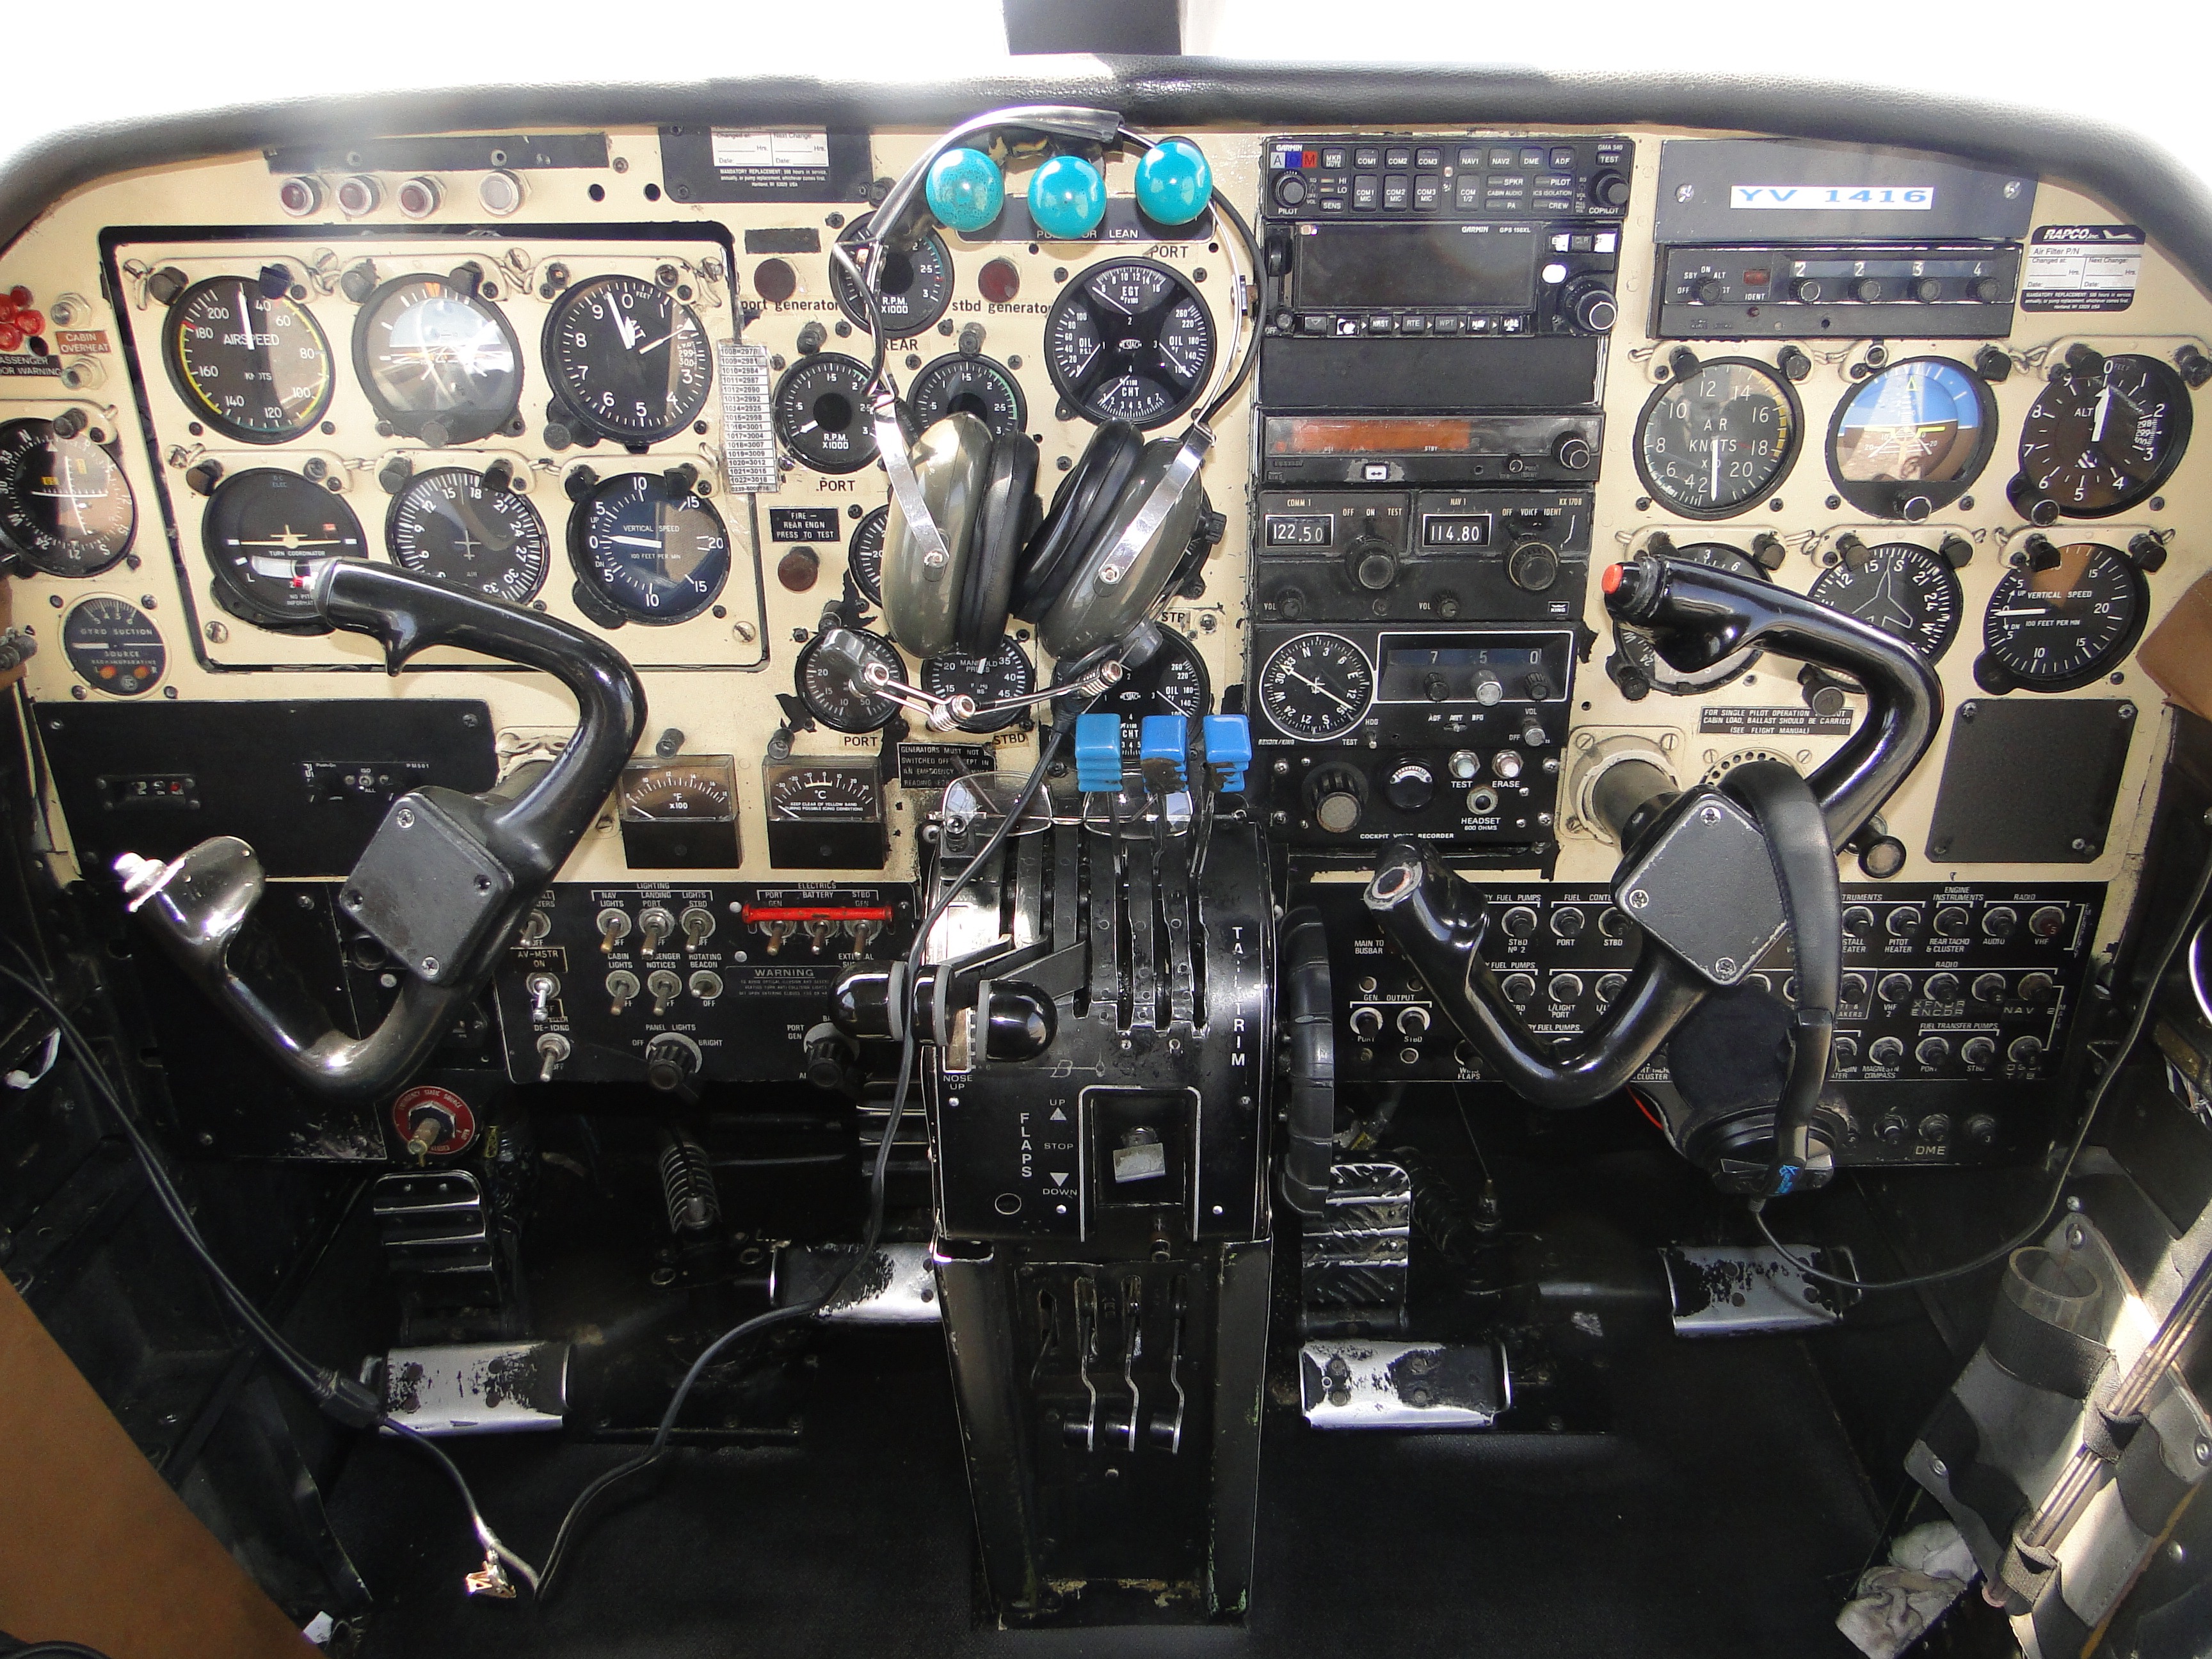
clock, plane, aircraft, vehicle, airline, aviation, helicopter, cockpit, engine, levers, controls, indicators, aircraft engine, aircraft cabin